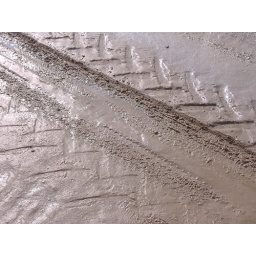
Tyre tracks in the sand on the beach at Weston-super-Mare.